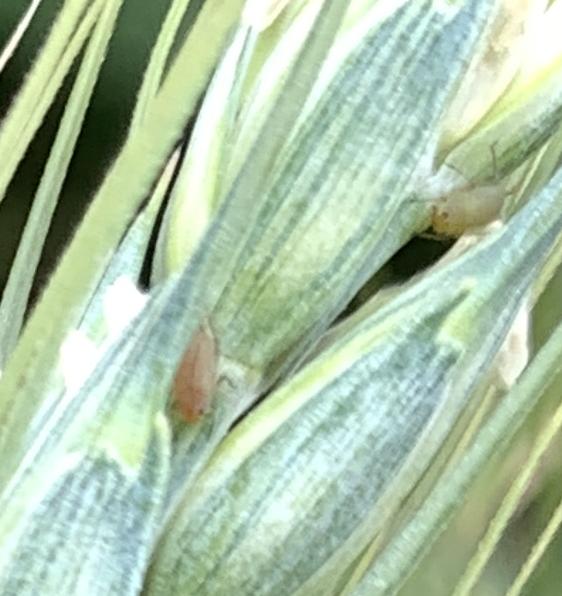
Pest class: english_grain_aphid